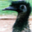
Label: bird